David Brown (East India Company chaplain)

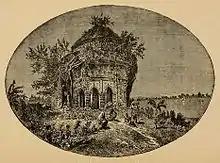
Ruined Hindu temple in Serampore, in the garden of Aldeen House, the property in the early 19th century of David Brown, and used by Henry Martyn

In 1803 Brown bought Aldeen House in Serampore, and made it his home. The grounds included a deserted temple. At this time Serampore was a colony of Danish India, and while the East India Company opposed missionary activity, the Lutheran Danish government was sympathetic, in particular to William Carey. Under the name the Pagoda, the abandoned Radha-vallabha temple next to the River Hooghly was used as an oratory by Henry Martyn, who often stayed with Brown. Aldeen House became a place of meeting of Baptist missionaries such as Carey, and the group of evangelical Anglican chaplains in Bengal. While personal relations were good, there were also tensions: Brown opposed Baptist efforts with the Calcutta Benevolent Institution, a free school, and there was a power struggle within the Serampore mission.